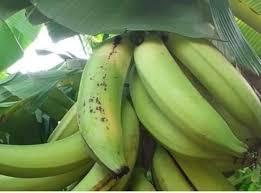
Rundo la ndizi ambazo bado hazijaiva zikining'inia kwenye mti. Zina rangi ya kijani kibichi. Kuna majani makubwa ya mmea wa ndizi yaliyozunguka matunda. Ndizi moja ina madoamadoa meusi.